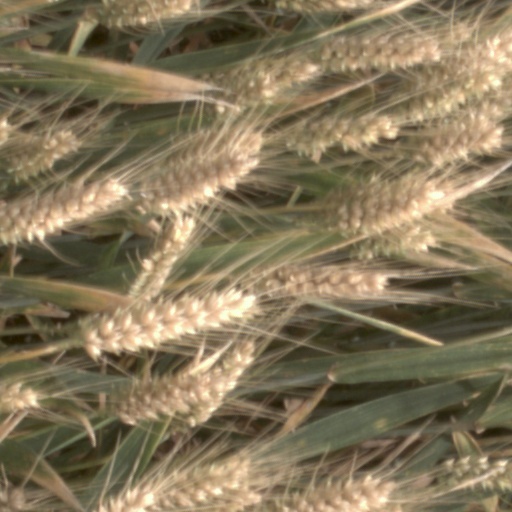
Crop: wheat